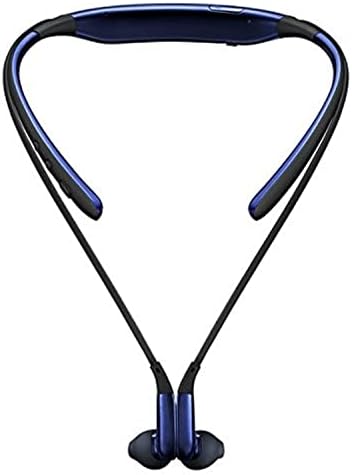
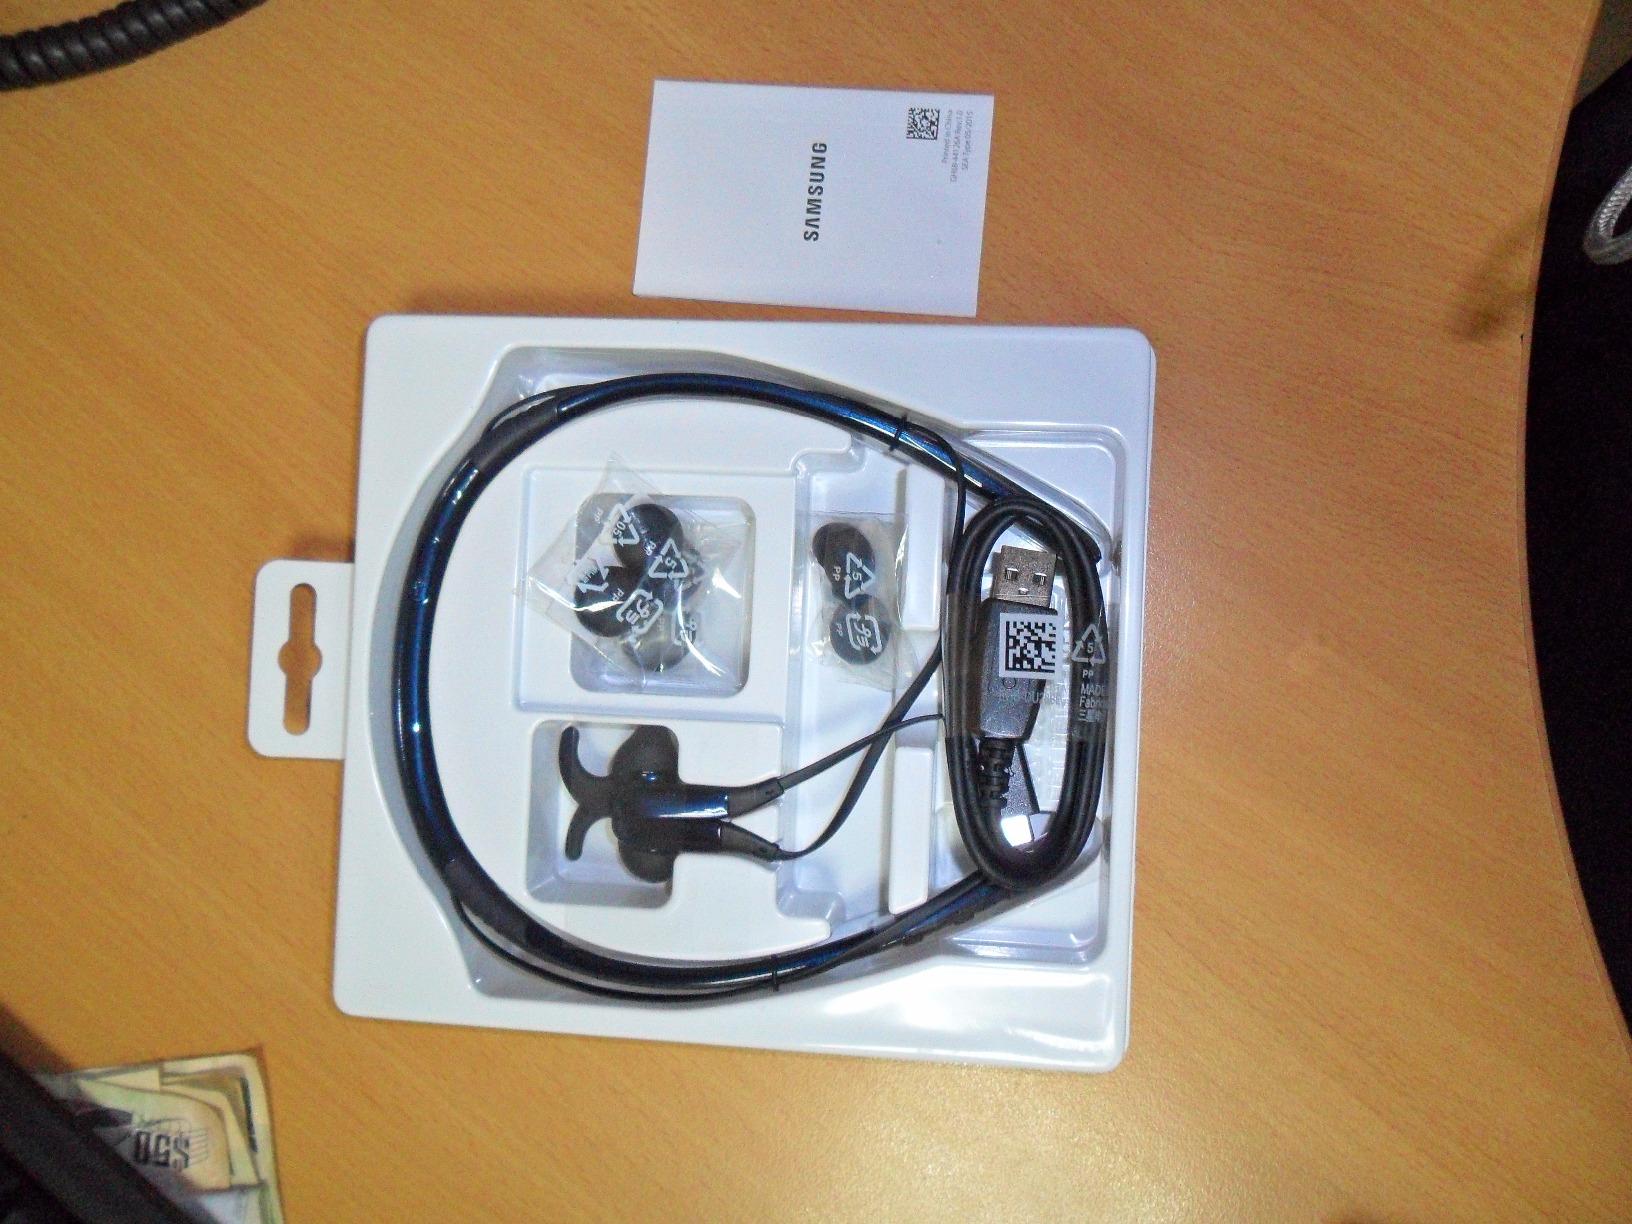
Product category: headphones
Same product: yes